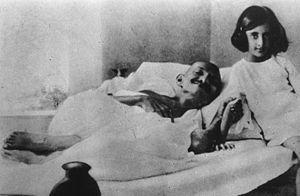
Mohandas Karamchand Gandhi, né à Porbandar le 2 octobre 1869 et mort assassiné à Delhi le 30 janvier 1948, est un dirigeant politique, important guide spirituel de l'Inde et du mouvement pour l'indépendance de ce pays. Il est communément connu et appelé en Inde et dans le monde comme le Mahatma Gandhi, voire simplement Gandhi, Gandhiji ou Bapu. « Mahatma » étant toutefois un titre qu'il refusa toute sa vie d'associer à sa personne.